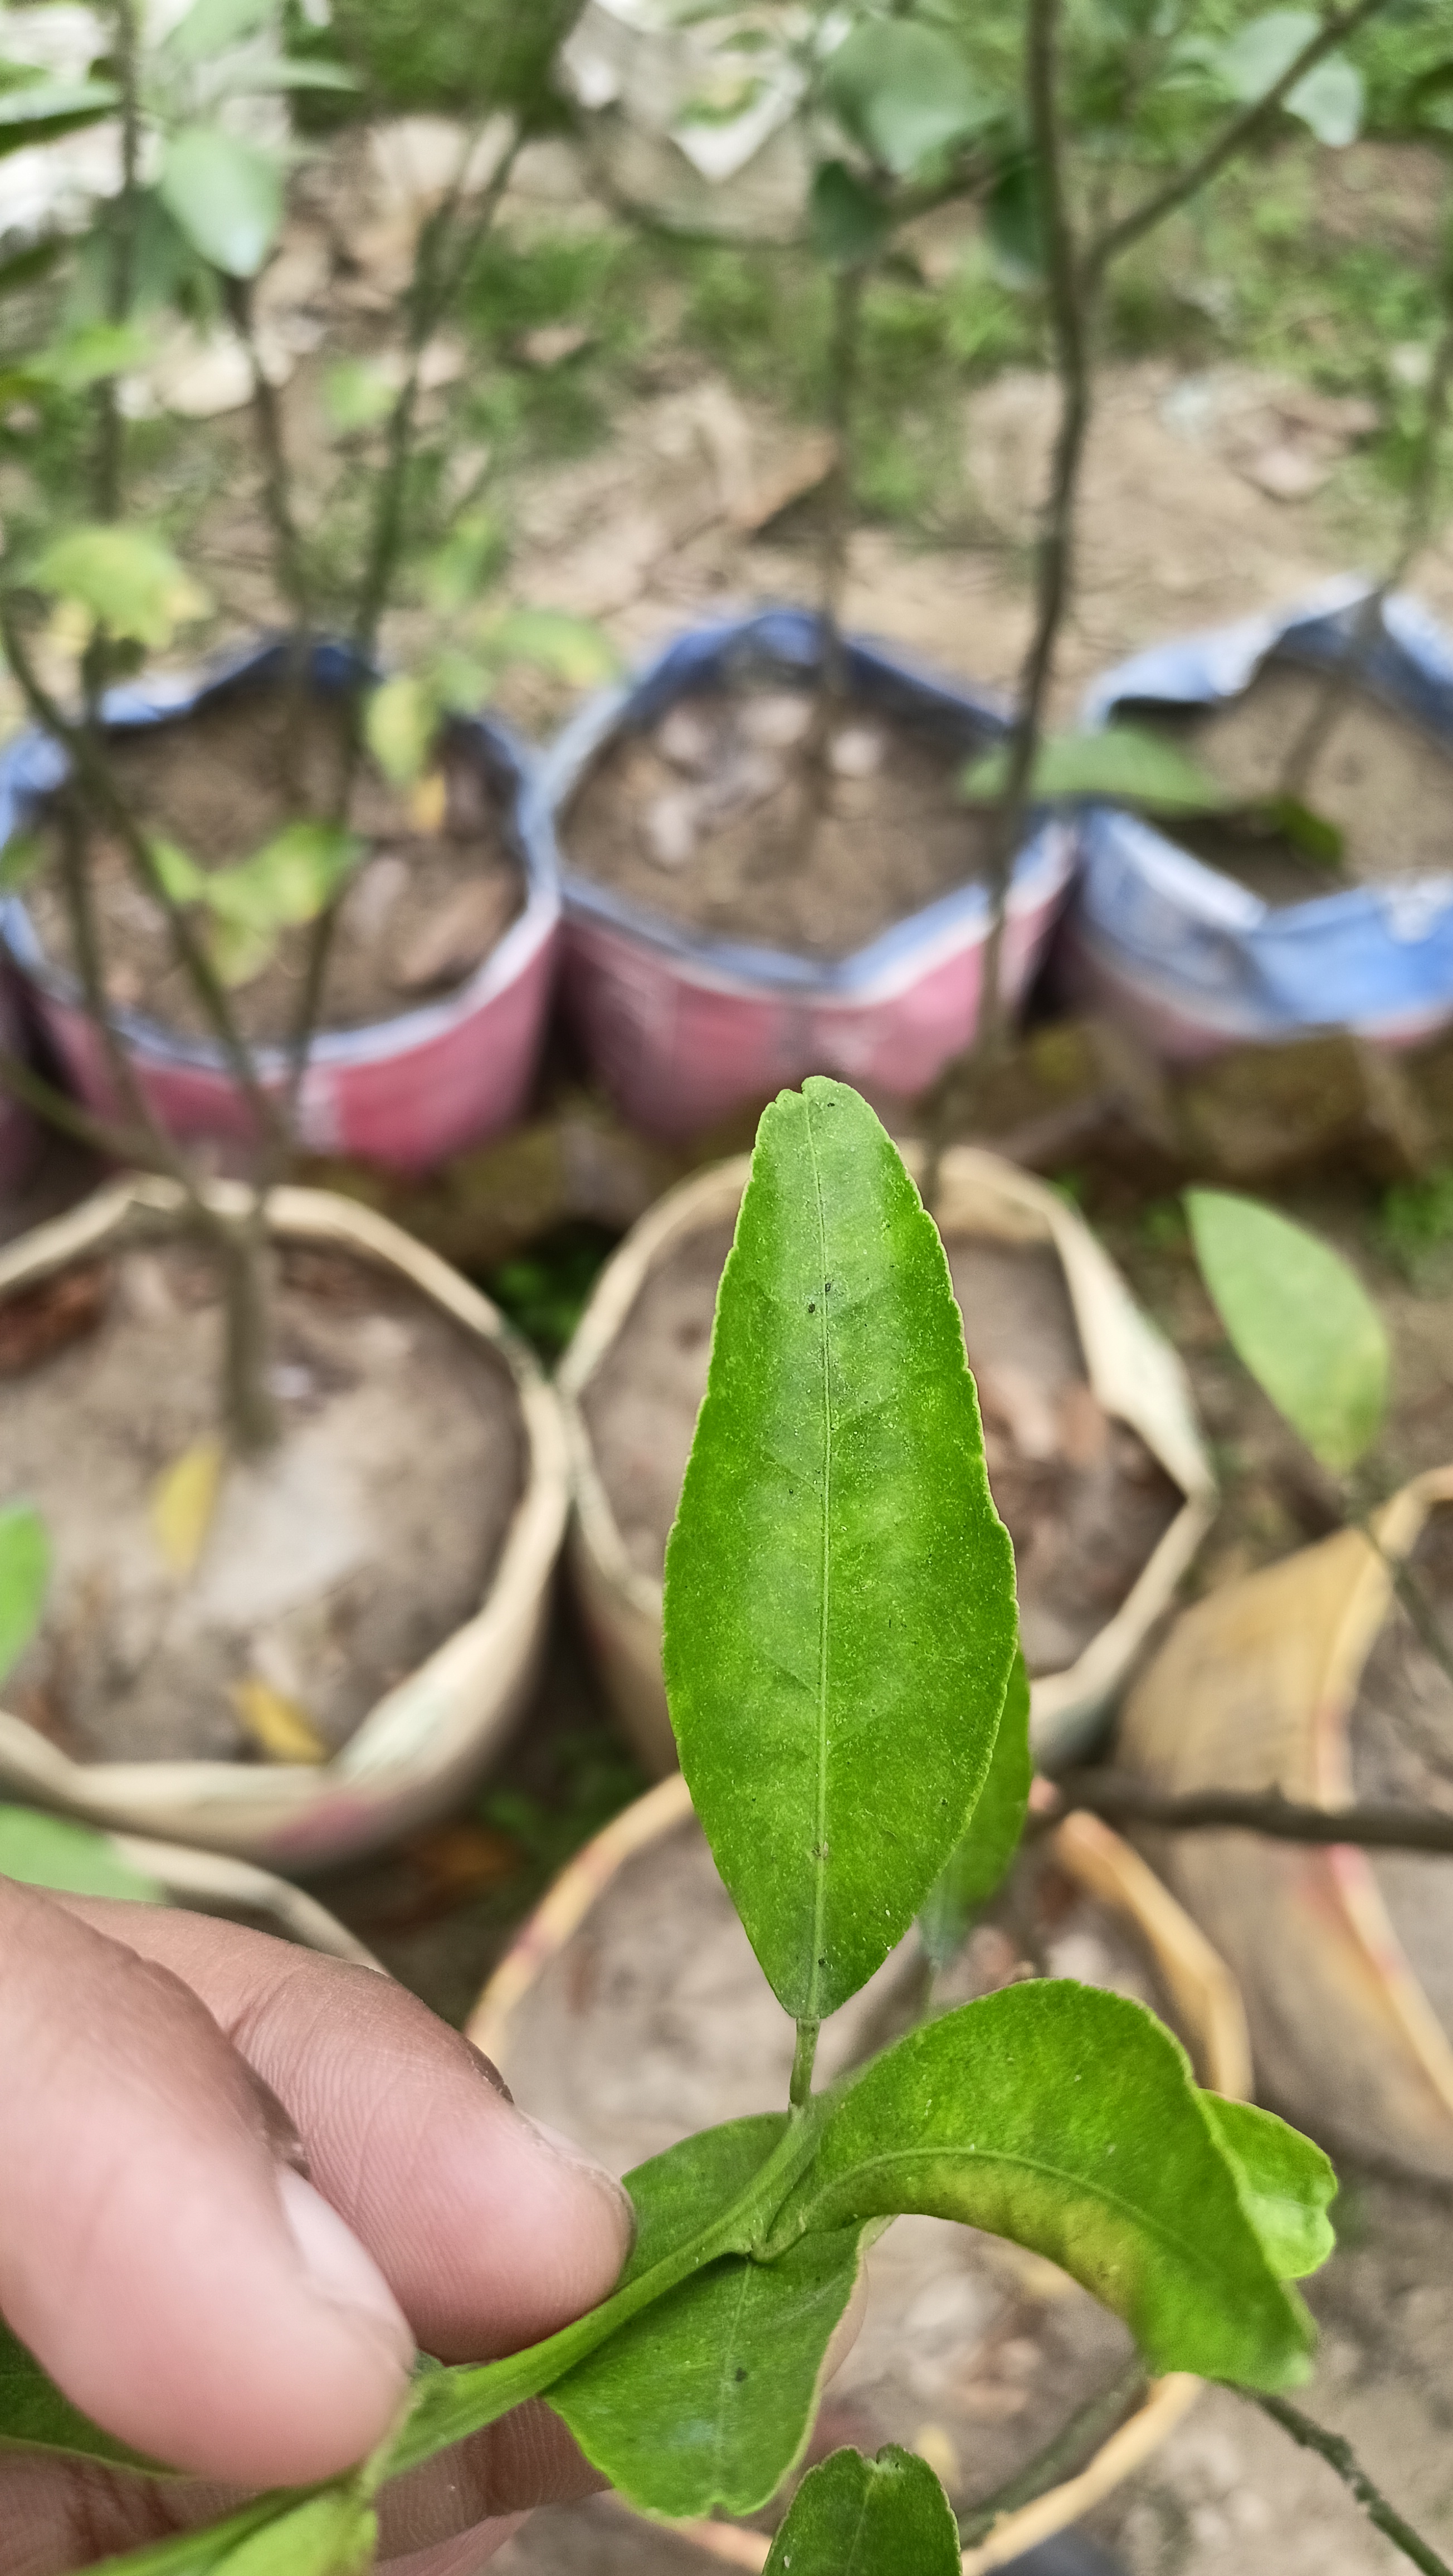
Mandarin leaf variety: Mandaring